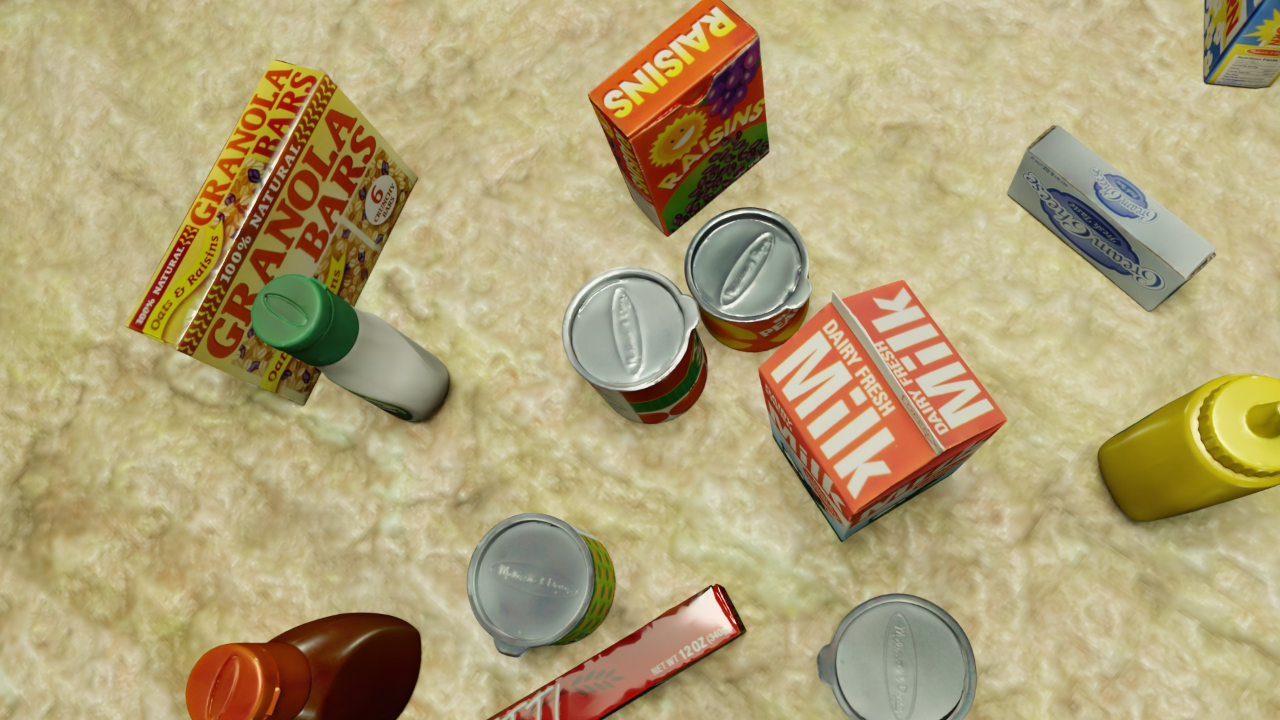
Question:
What are the five normalized (x, y) points between 0 and 1 in the image that outline the grasp plane for the carton of milk? Your answer should be as Grasp center: [], Left finger base: [], Right finger base: [], Left finger tip: [], Right finger tip: [].
Answer: Grasp center: [0.616406, 0.2875], Left finger base: [0.651563, 0.369444], Right finger base: [0.589844, 0.223611], Left finger tip: [0.696875, 0.495833], Right finger tip: [0.628906, 0.331944]